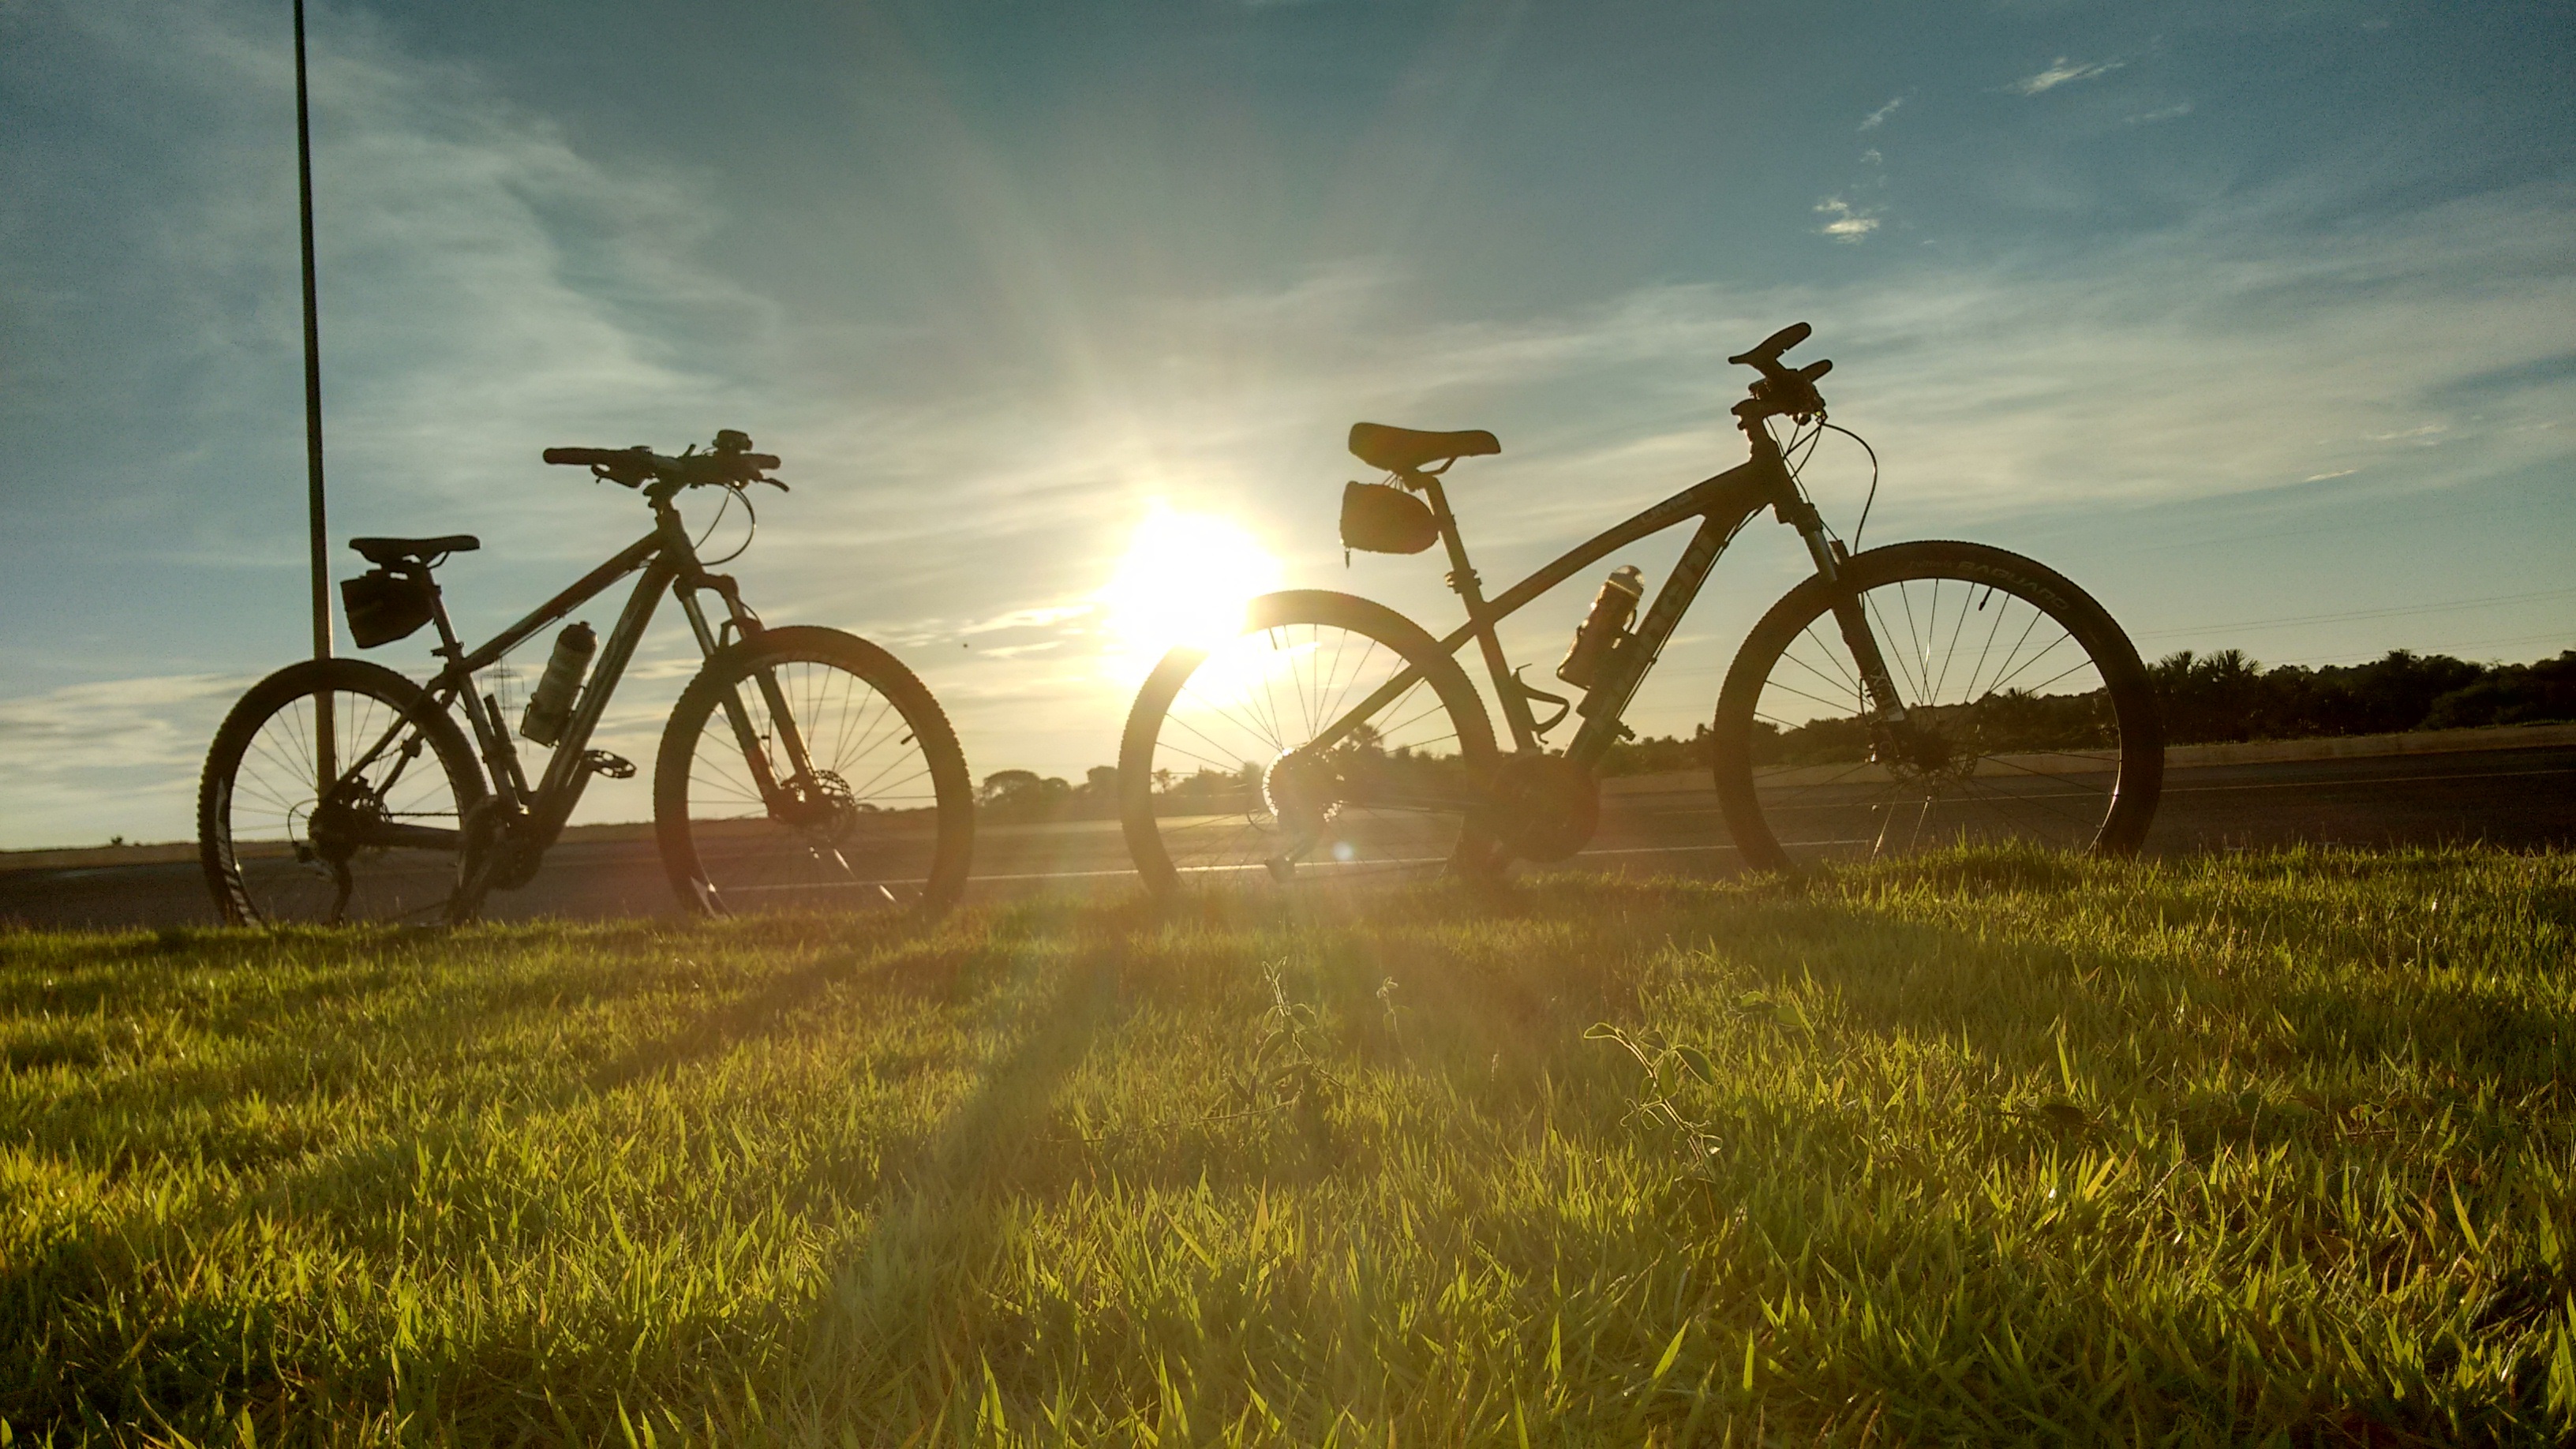
landscape, tree, nature, grass, horizon, plant, sky, sunrise, field, meadow, prairie, sunlight, morning, bicycle, evening, ride, yellow, plain, sports equipment, mountain bike, cycling, holidays, grassland, bicycles, sol, brazil, eventide, by sunsets, land vehicle, grass family, ecoregion, road bicycle, racing bicycle, hybrid bicycle